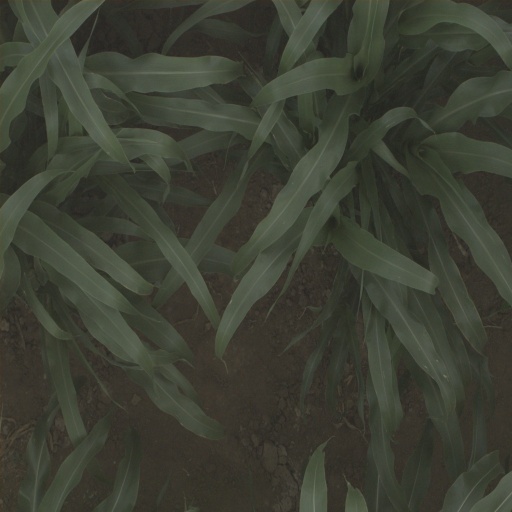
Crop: sorghum